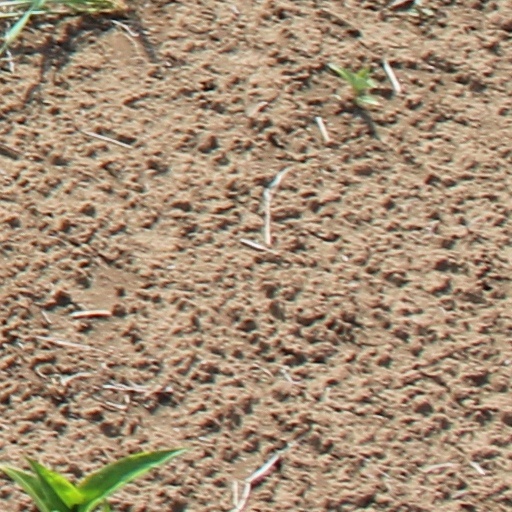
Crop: wheat